2023 Overwatch League playoffs

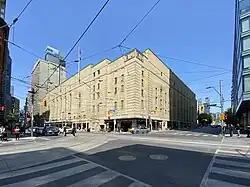
The 2023 playoffs were played at the Mattamy Athletic Centre, also known as Maple Leaf Gardens.

All playoff matches were played at the Mattamy Athletic Centre in Toronto, Canada. The venue also hosted the OWL 2022 Summer Showdown. The location was chosen in conjunction with a deal made between the Overwatch League and the Toronto Defiant, wherein the Defiant had agreed to host the event. It was the first time that the Grand Finals were held outside of the United States.